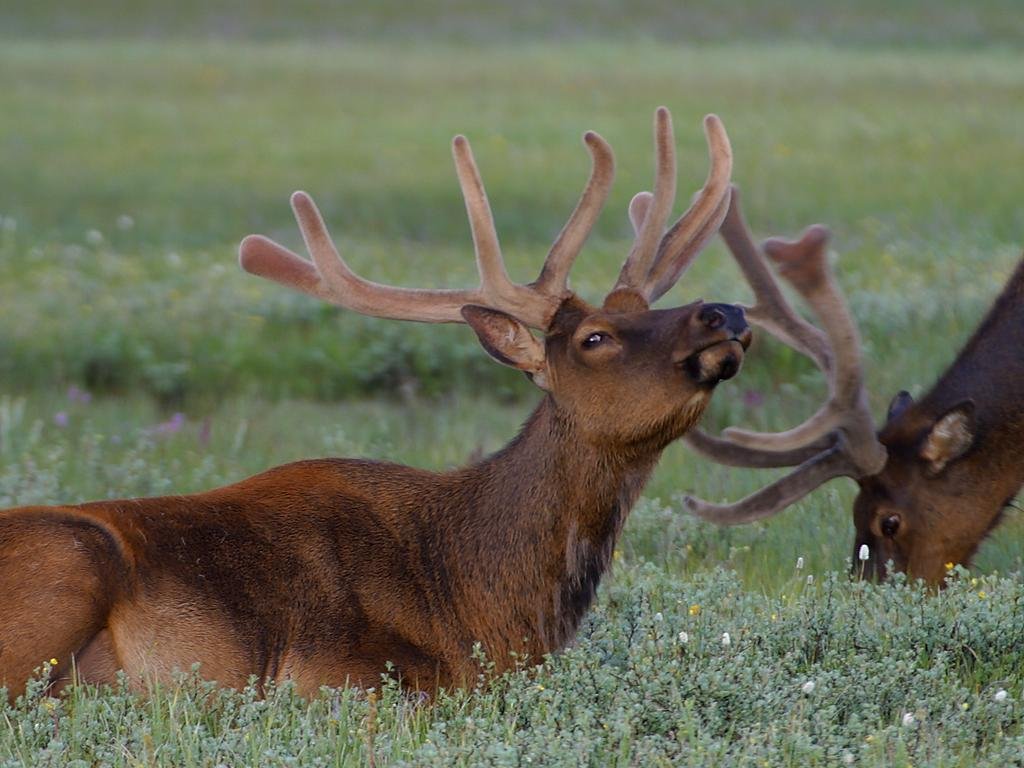
nature, grass, animal, wildlife, wild, deer, mammal, fauna, antler, graze, animals, reindeer, vertebrate, elk, white tailed deer